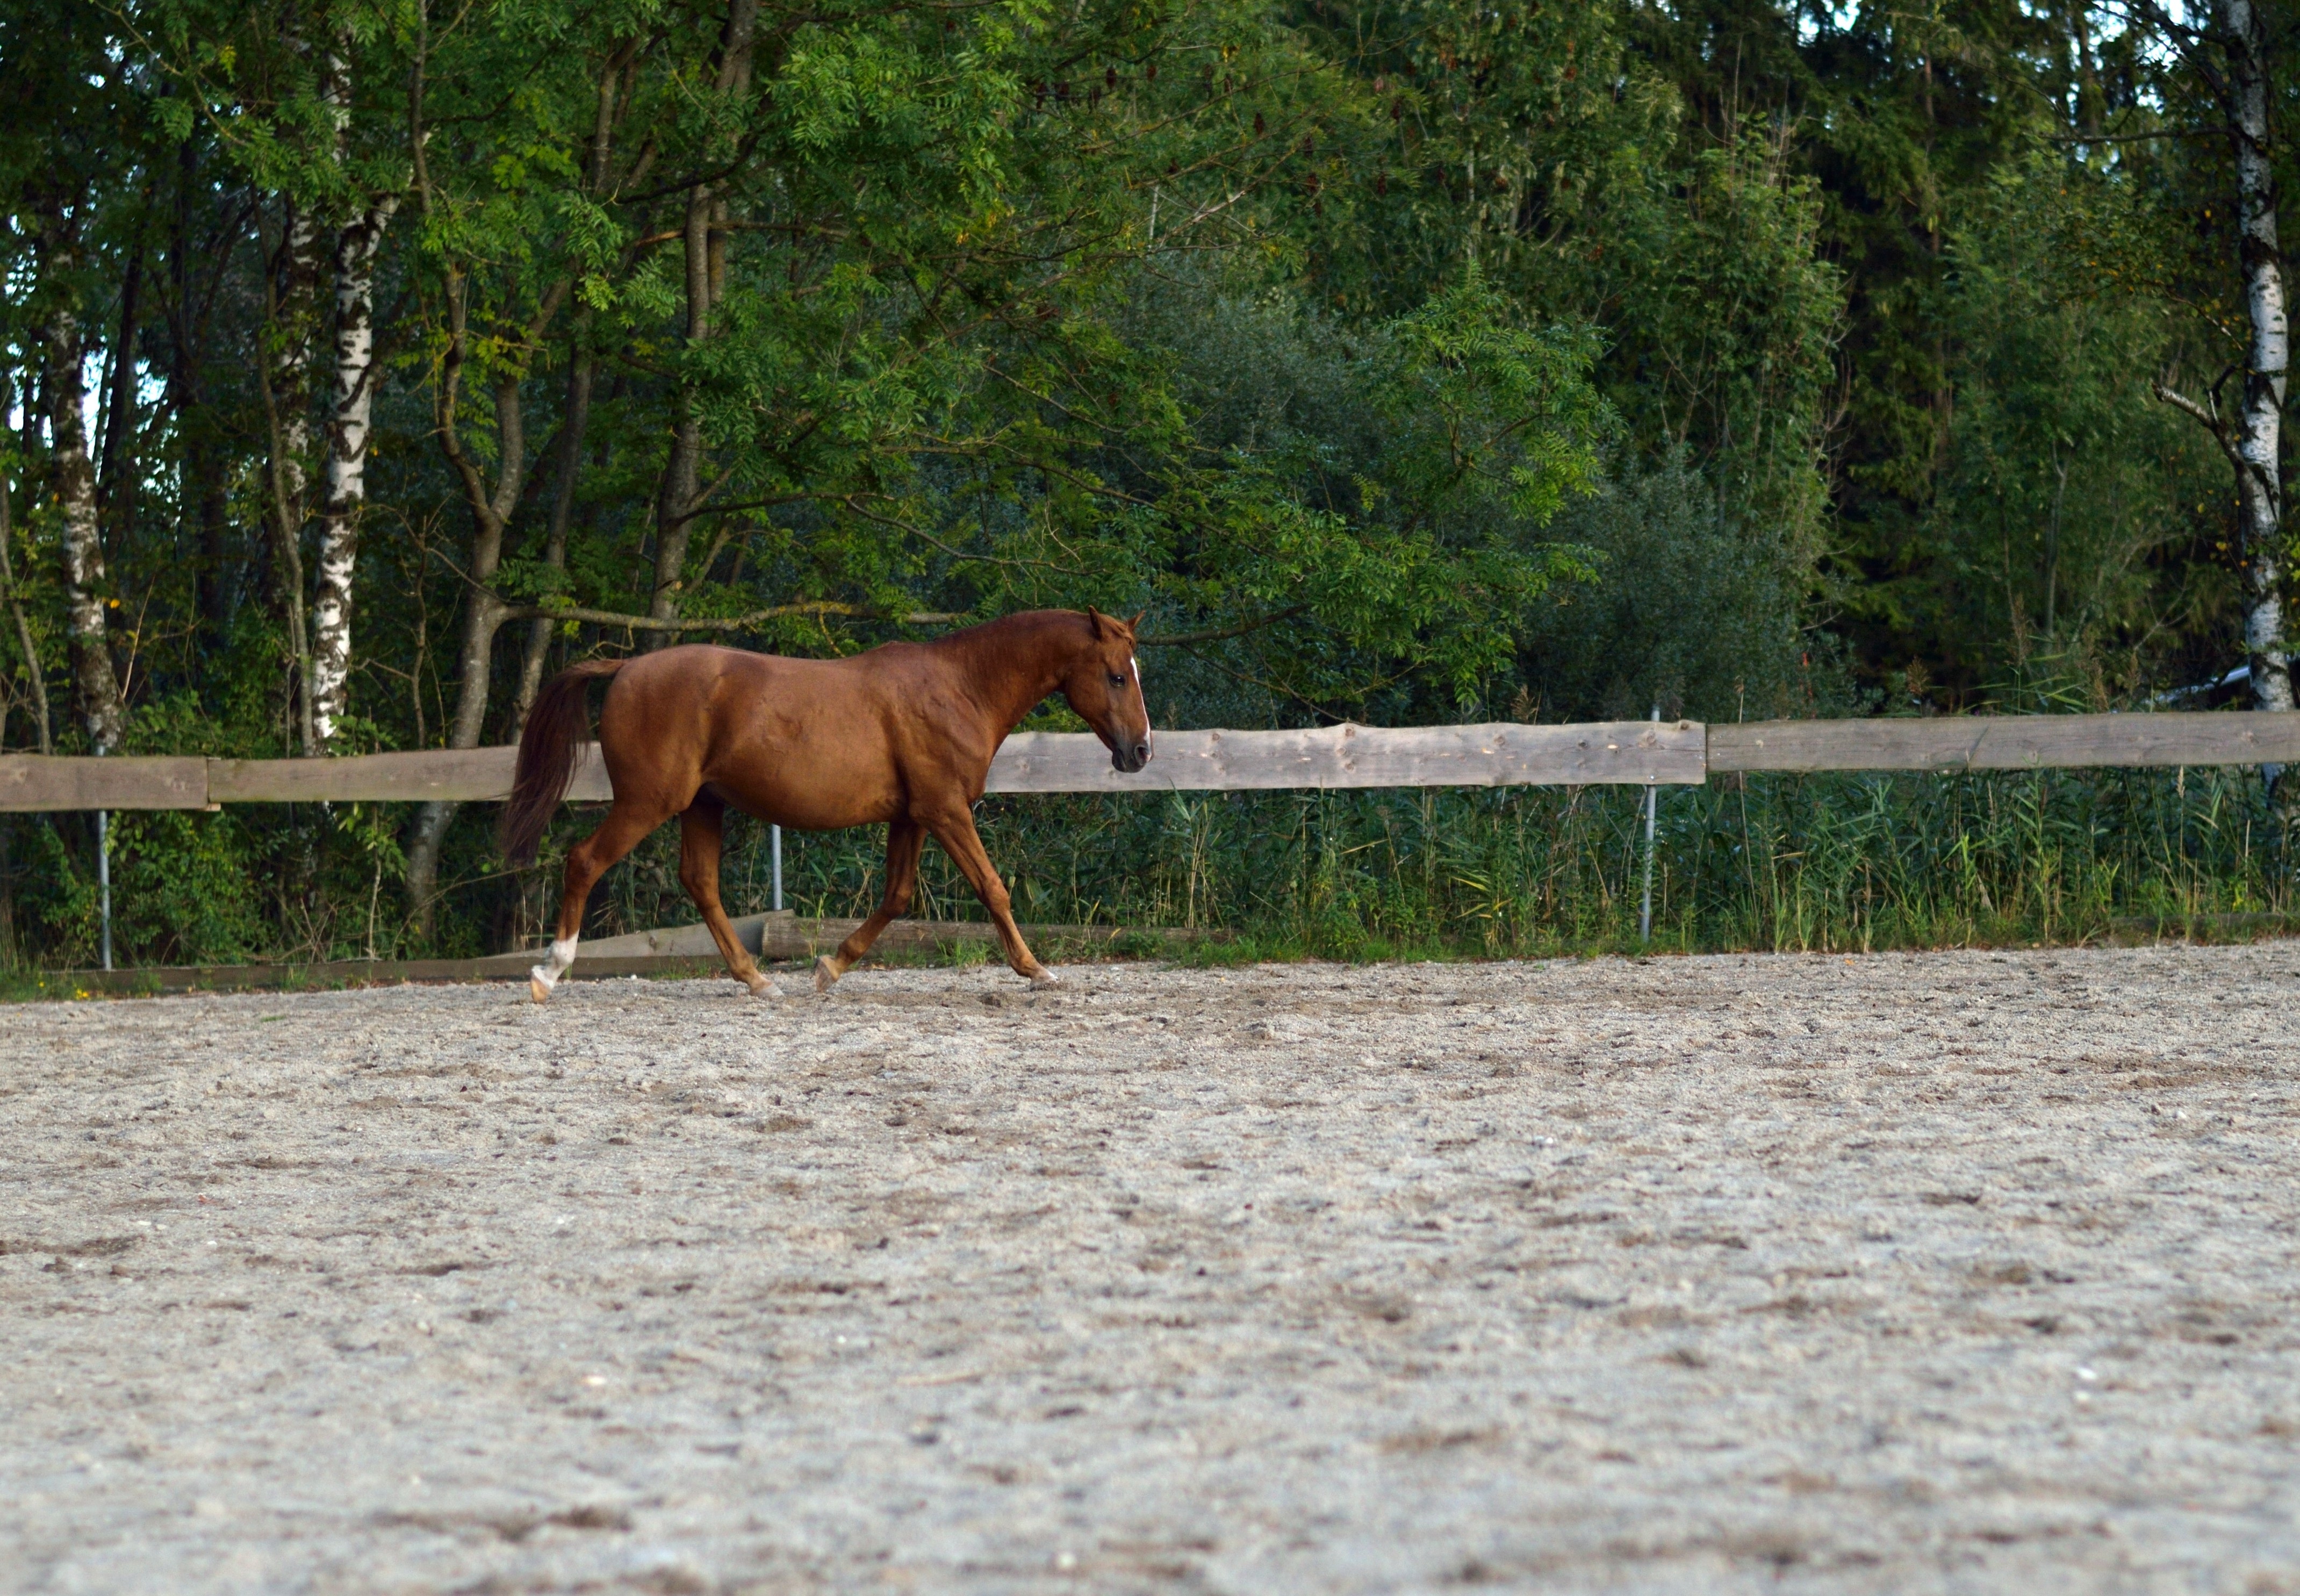
nature, farm, pasture, ranch, horse, mammal, stallion, freedom, mare, pack animal, horse like mammal